Telephony

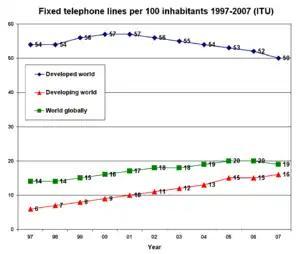
Fixed telephone lines per 100 inhabitants (1997–2007)

Direct person-to-person communication includes non-verbal cues expressed in facial and other bodily articulation, that cannot be transmitted in traditional voice telephony. Video telephony restores such interactions to varying degrees. Social Context Cues Theory is a model to measure the success of different types of communication in maintaining the non-verbal cues present in face-to-face interactions. The research examines many different cues, such as the physical context, different facial expressions, body movements, tone of voice, touch and smell.